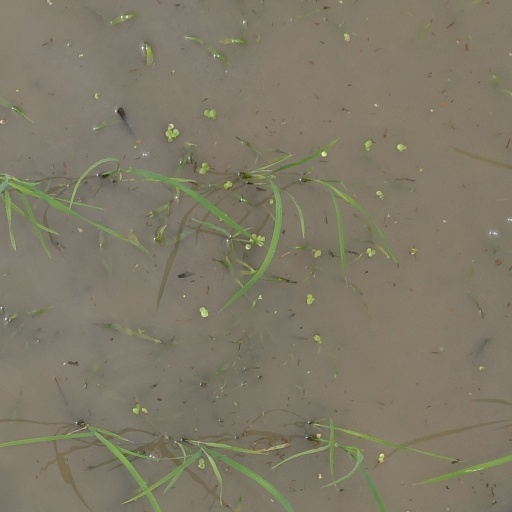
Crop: rice